The Plunderer (1924 film)

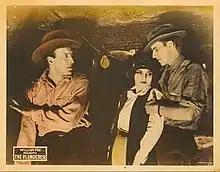
Lobby card

The Plunderer is a lost 1924 American silent Western film directed by George Archainbaud and starring Frank Mayo and Evelyn Brent. An earlier version filmed in 1920 starred William Farnum.